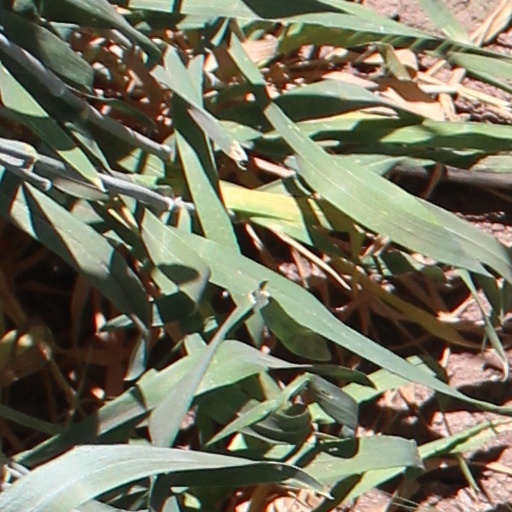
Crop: wheat